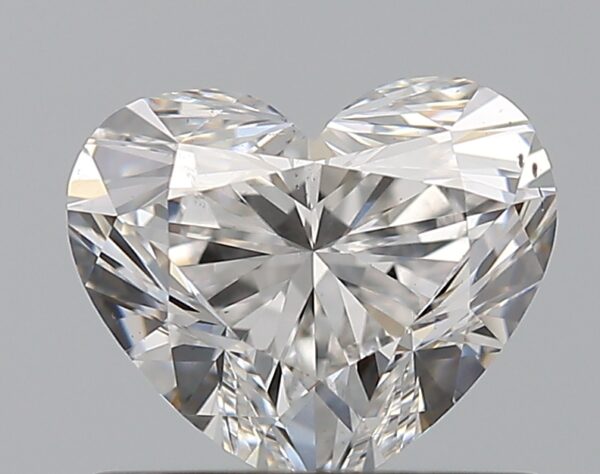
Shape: heart
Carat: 0.8
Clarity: VS2
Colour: F
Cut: EX
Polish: EX
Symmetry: VG
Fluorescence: N
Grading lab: GIA
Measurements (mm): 5.37 x 6.33 x 3.83